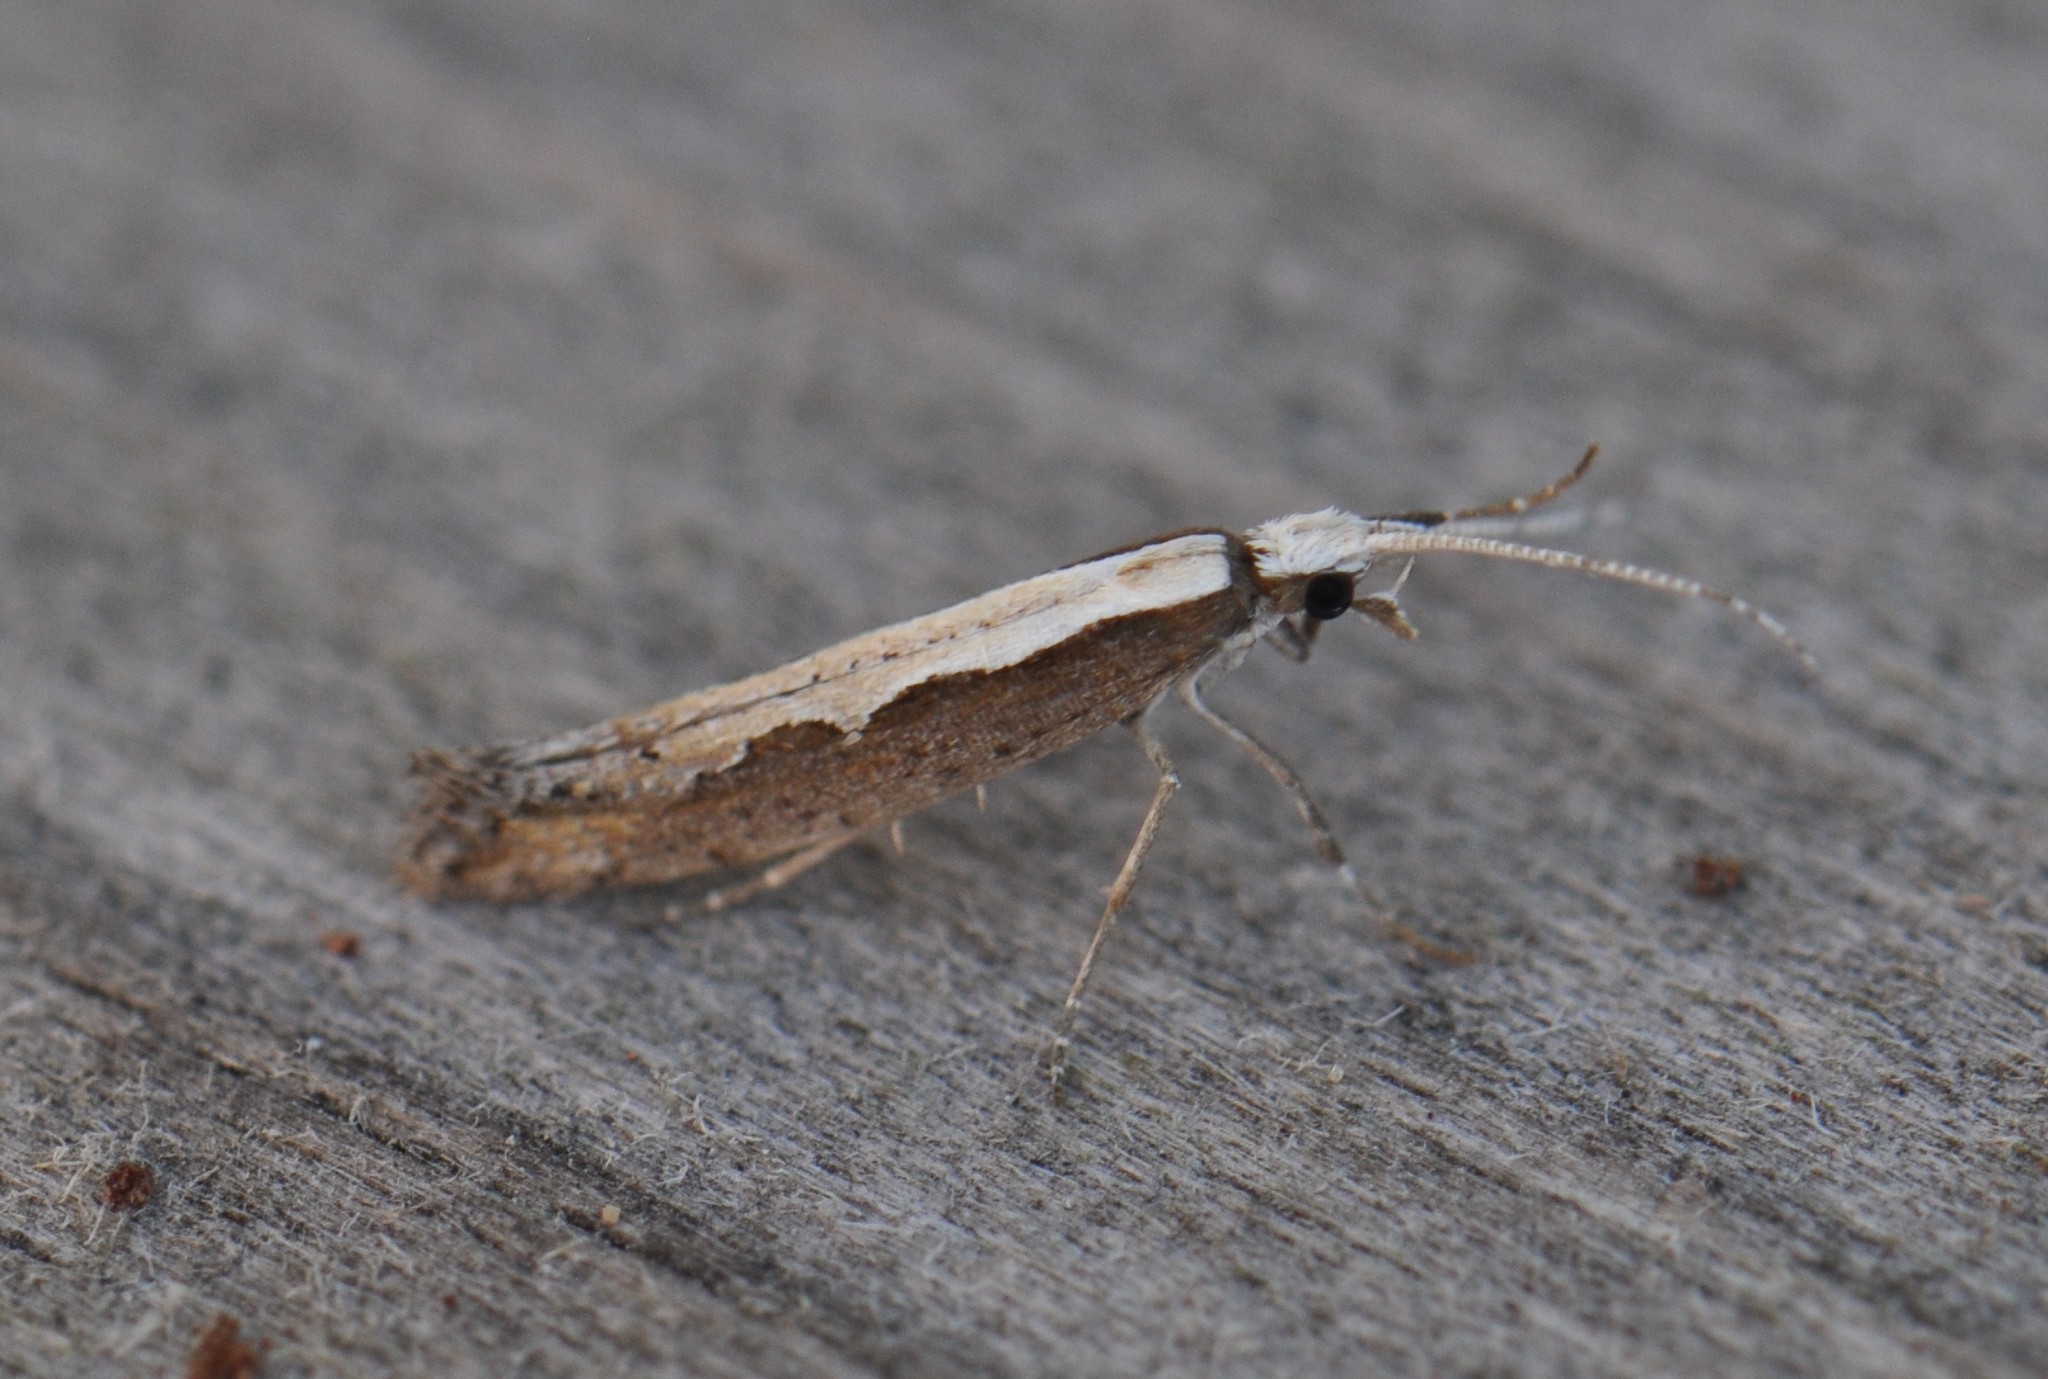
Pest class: diamondback_moth